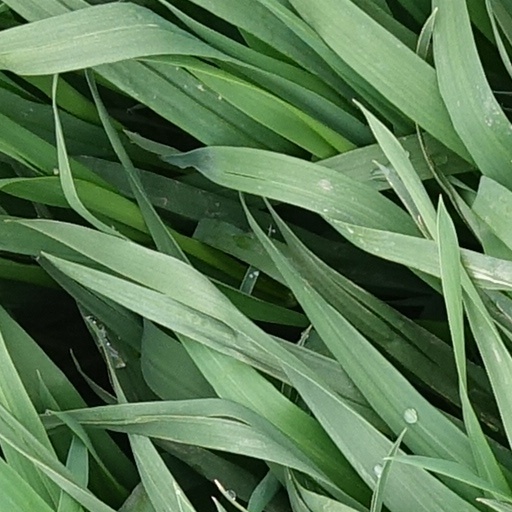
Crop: wheat